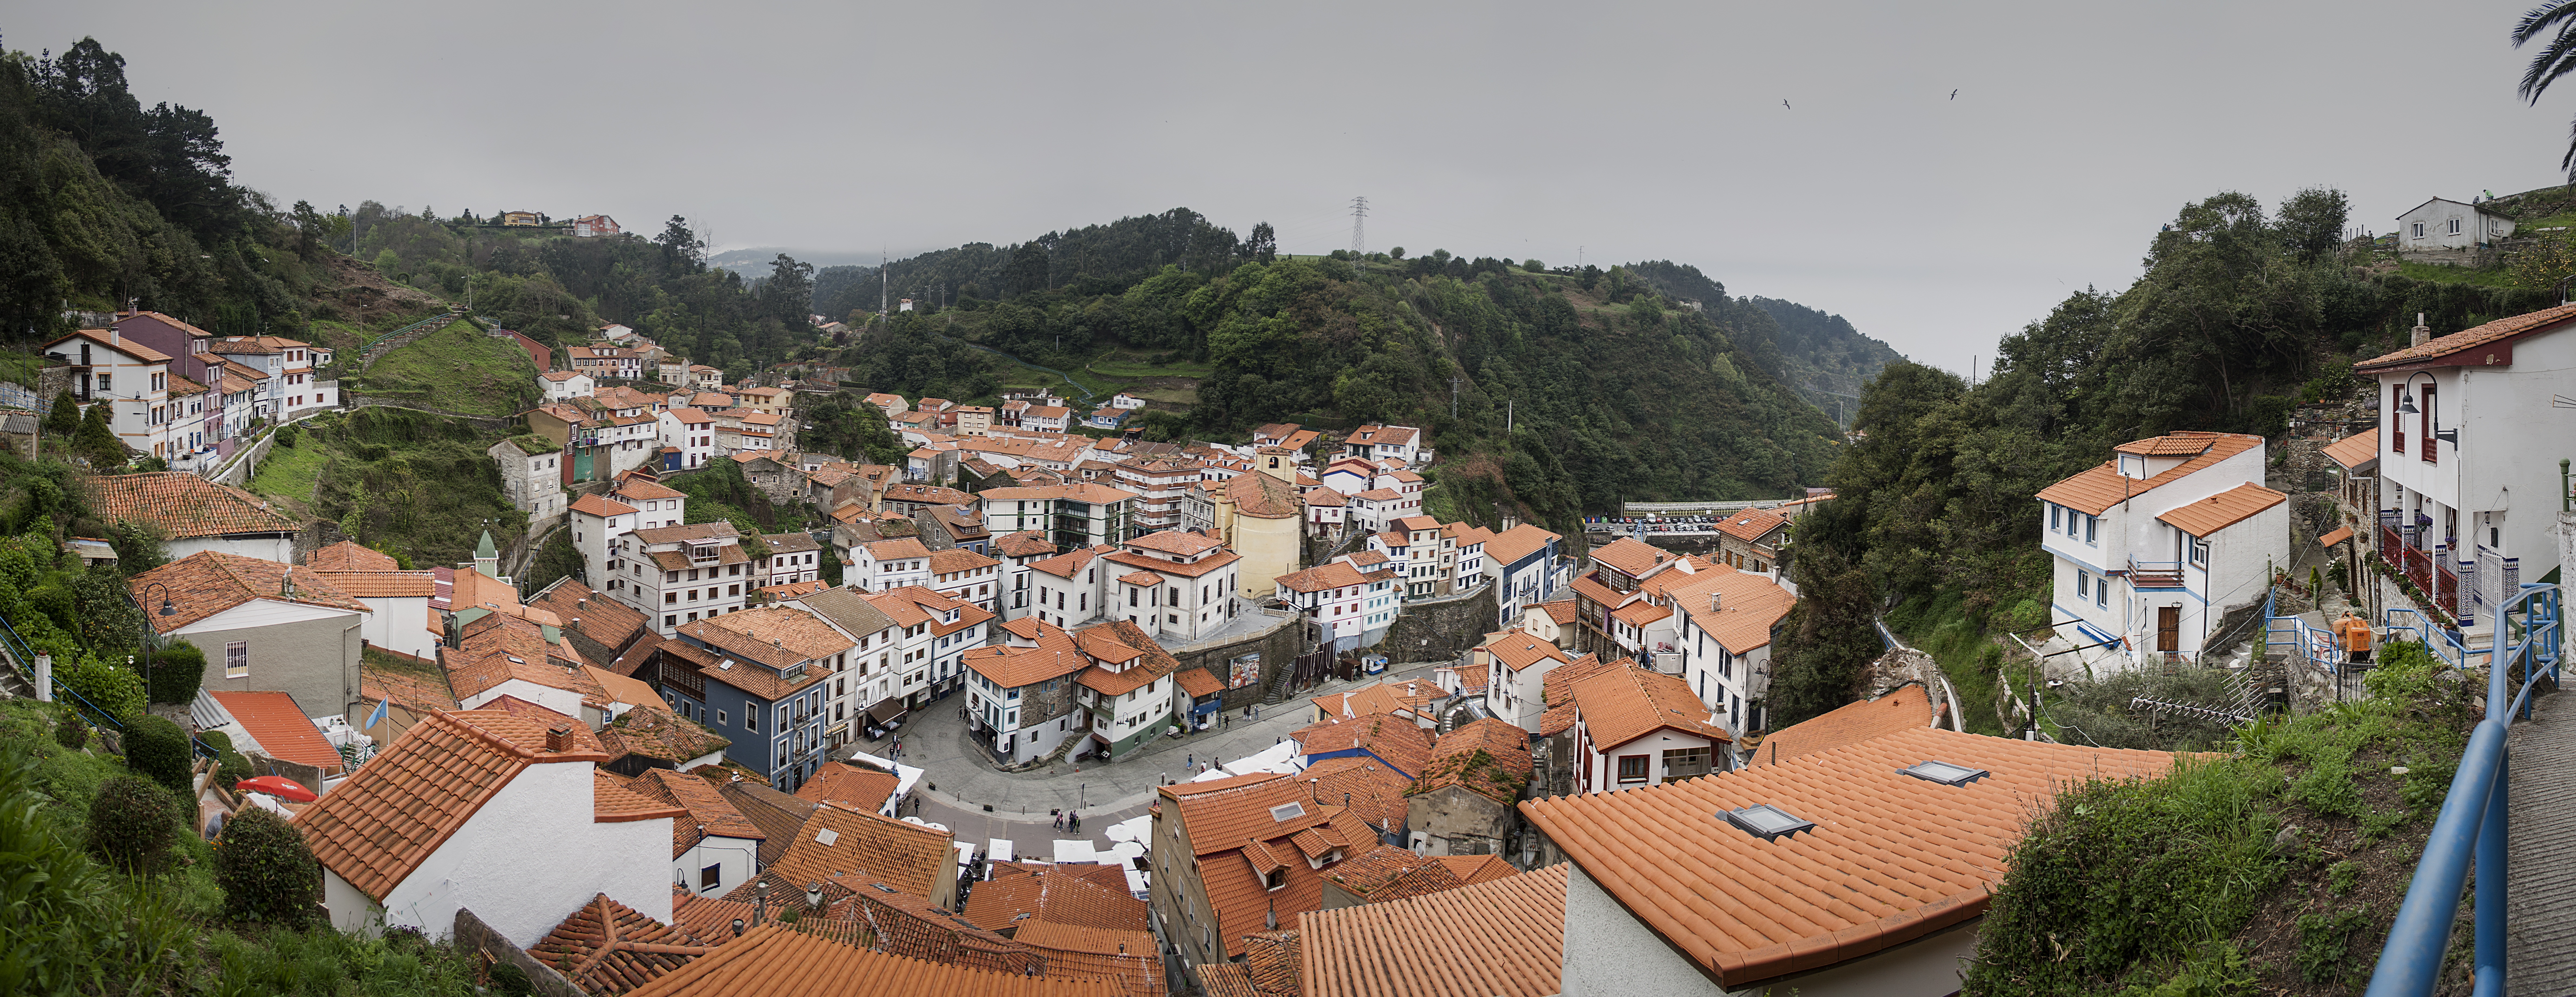
landscape, sea, people, town, village, amusement park, tourism, resort, houses, costa, asturias, cudillero, port cudillero, cudillero asturias